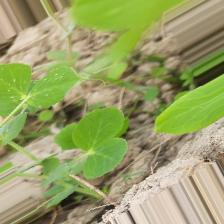
Label: Powdery Mildew